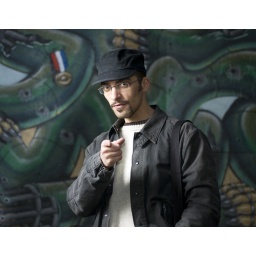
Men standing in front of painted wall